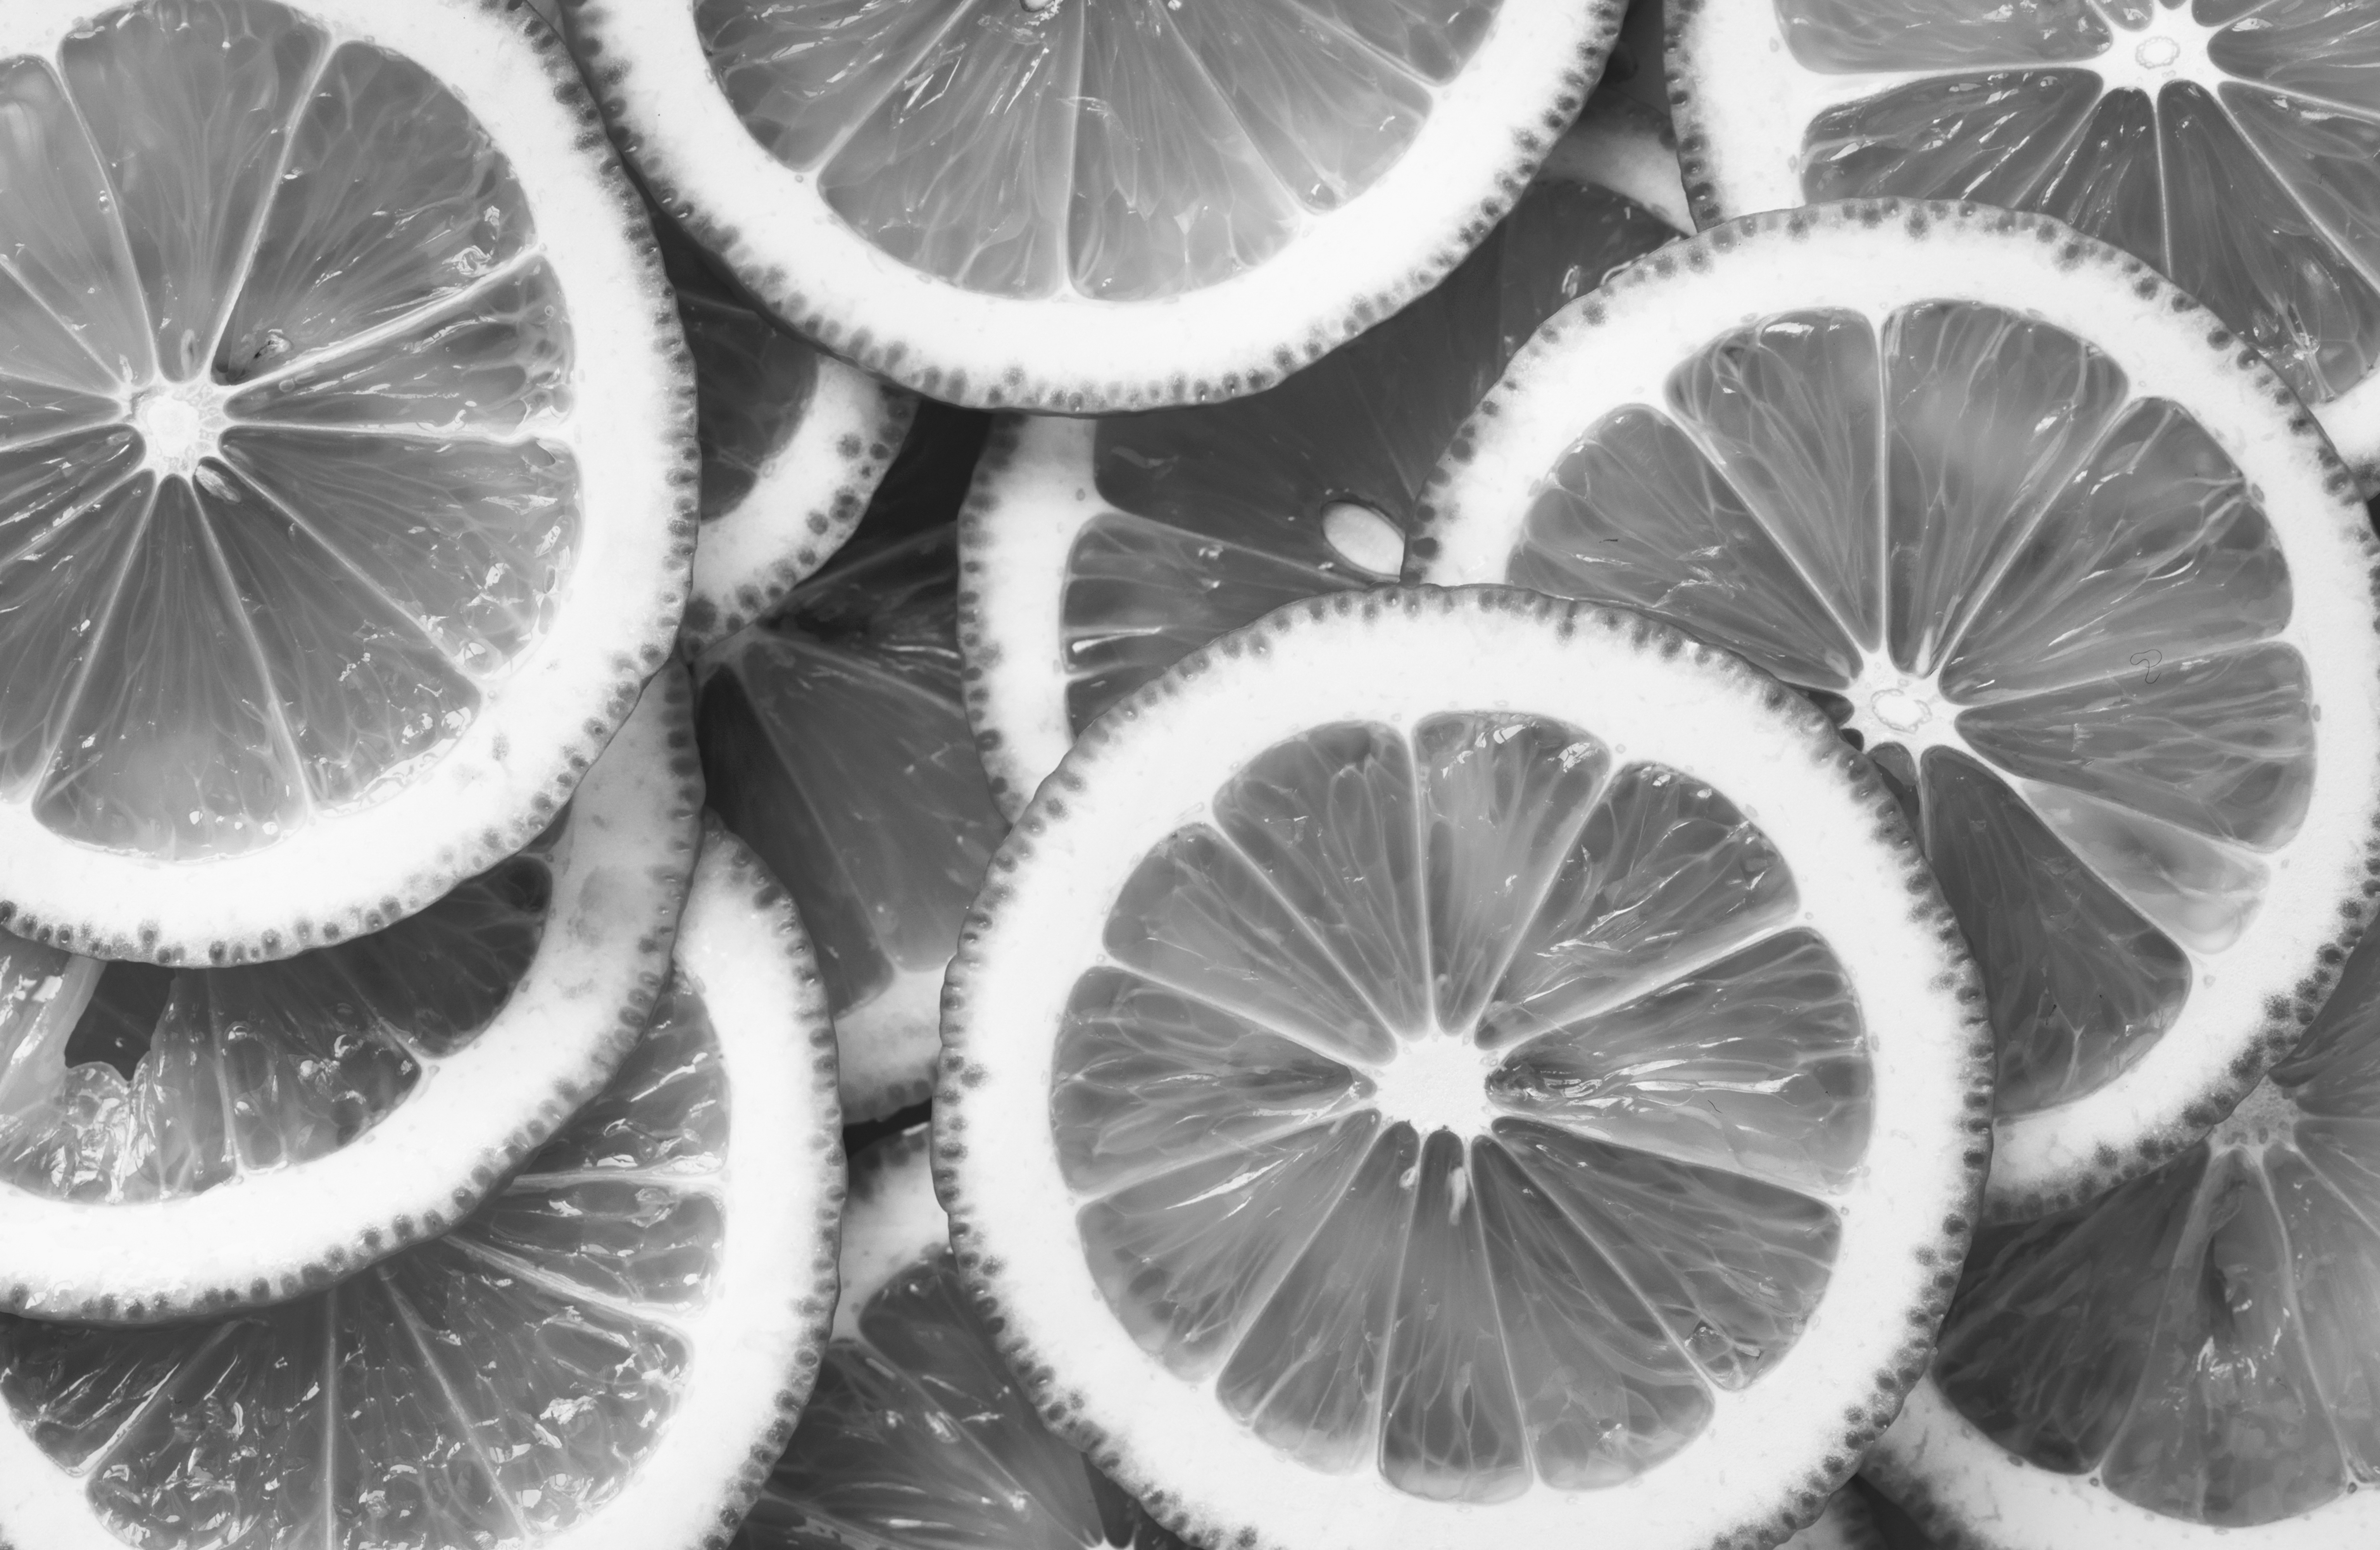
acid, background, black and white, bw, citric, citrus, closeup, cut, detox, food, fresh, fresh fruit, freshness, fruit, gray scale, grayscale, half, health, healthy, ingredient, juice, juicy, lemon, lemon slice, macro, natural, nature, nutrition, organic, piece, raw, refreshing, ripe, season, seasonal, slice, sour, sweet, taste, tasty, texture, tropical, vitamin c, vitamins, wallpaper, monochrome photography, bicycle wheel, monochrome, bicycle part, produce, wheel, organism, spoke, rim, automotive tire, still life photography